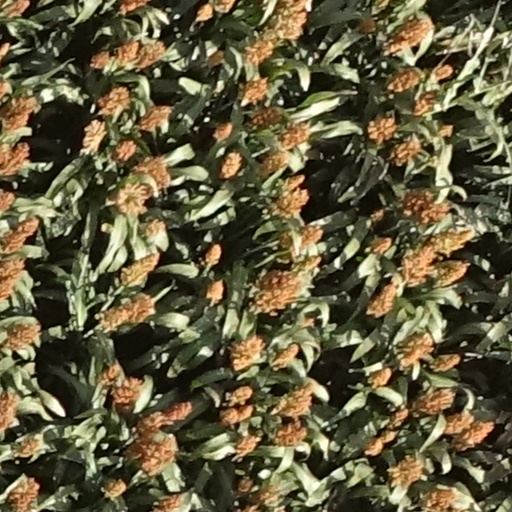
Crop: sorghum